Easter Rising

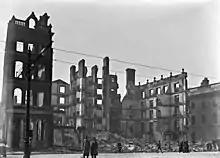
Ruins of the Metropole Hotel on Sackville Street, next to the GPO

More than 2,600 were wounded; including at least 2,200 civilians and rebels, at least 370 British soldiers and 29 policemen. All 16 police fatalities and 22 of the British soldiers killed were Irishmen. About 40 of those killed were children (under 17 years old), four of whom were members of the rebel forces.